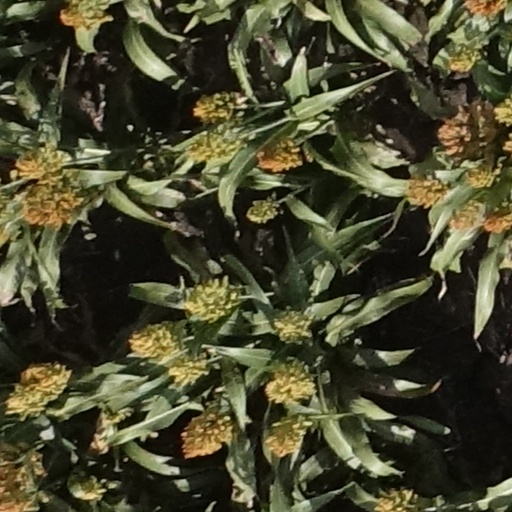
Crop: sorghum